Proof (1991 film)

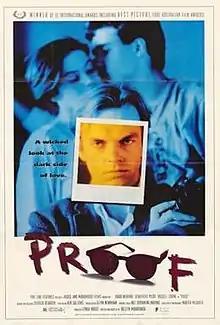
Film poster

Proof is a 1991 Australian romantic comedy-drama film written and directed by Jocelyn Moorhouse. The film stars Hugo Weaving, Geneviève Picot and Russell Crowe. The film was released in Australia on 15 August 1991. It was chosen as "Best Film" at the 1991 Australian Film Institute Awards, along with five other awards, including Moorhouse for Best Director, Weaving for Best Leading Actor, and Crowe for Best Supporting Actor.